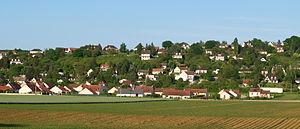
Rosoy (Yonne, France) , vue générale depuis la D606 (ex-RN6)
Rosoy est une commune française située dans le département de l'Yonne et la région Bourgogne-Franche-Comté. Ses habitants sont appelés les Rosaltiens.